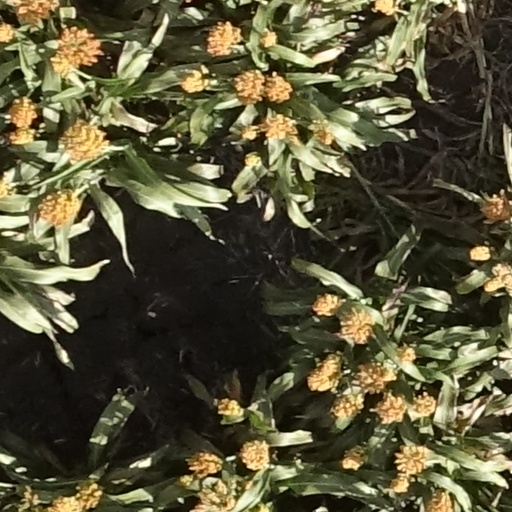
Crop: sorghum